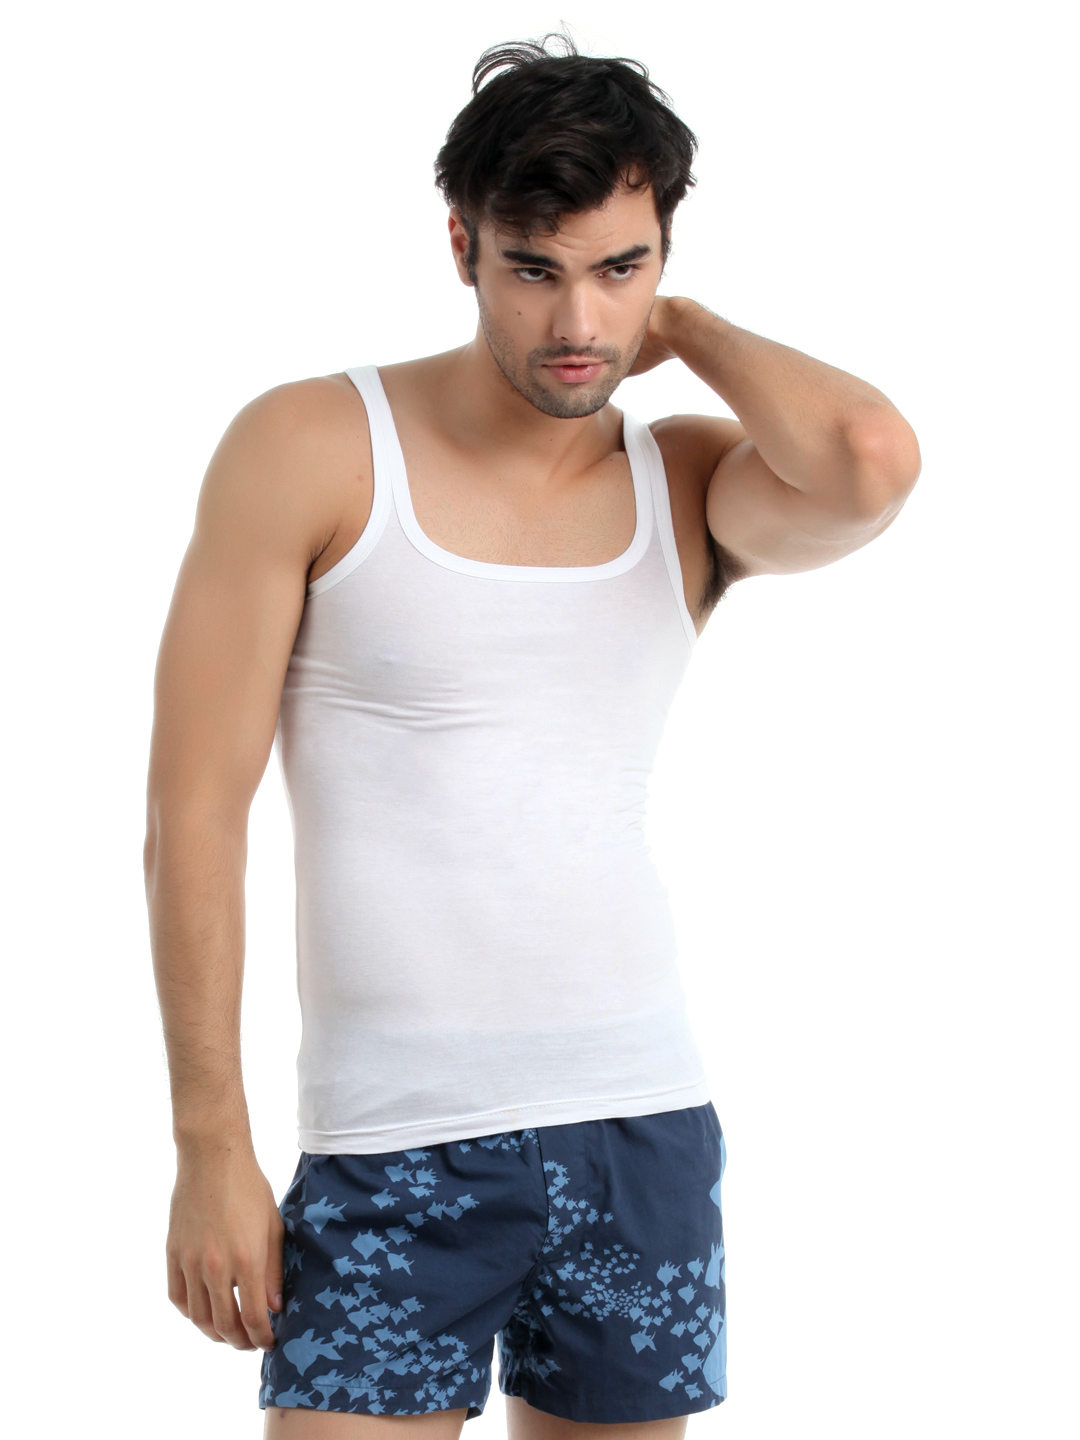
Chromozome Men White Innerwear Vest
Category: Apparel / Innerwear / Innerwear Vests
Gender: Men
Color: White
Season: Summer 2016
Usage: Casual